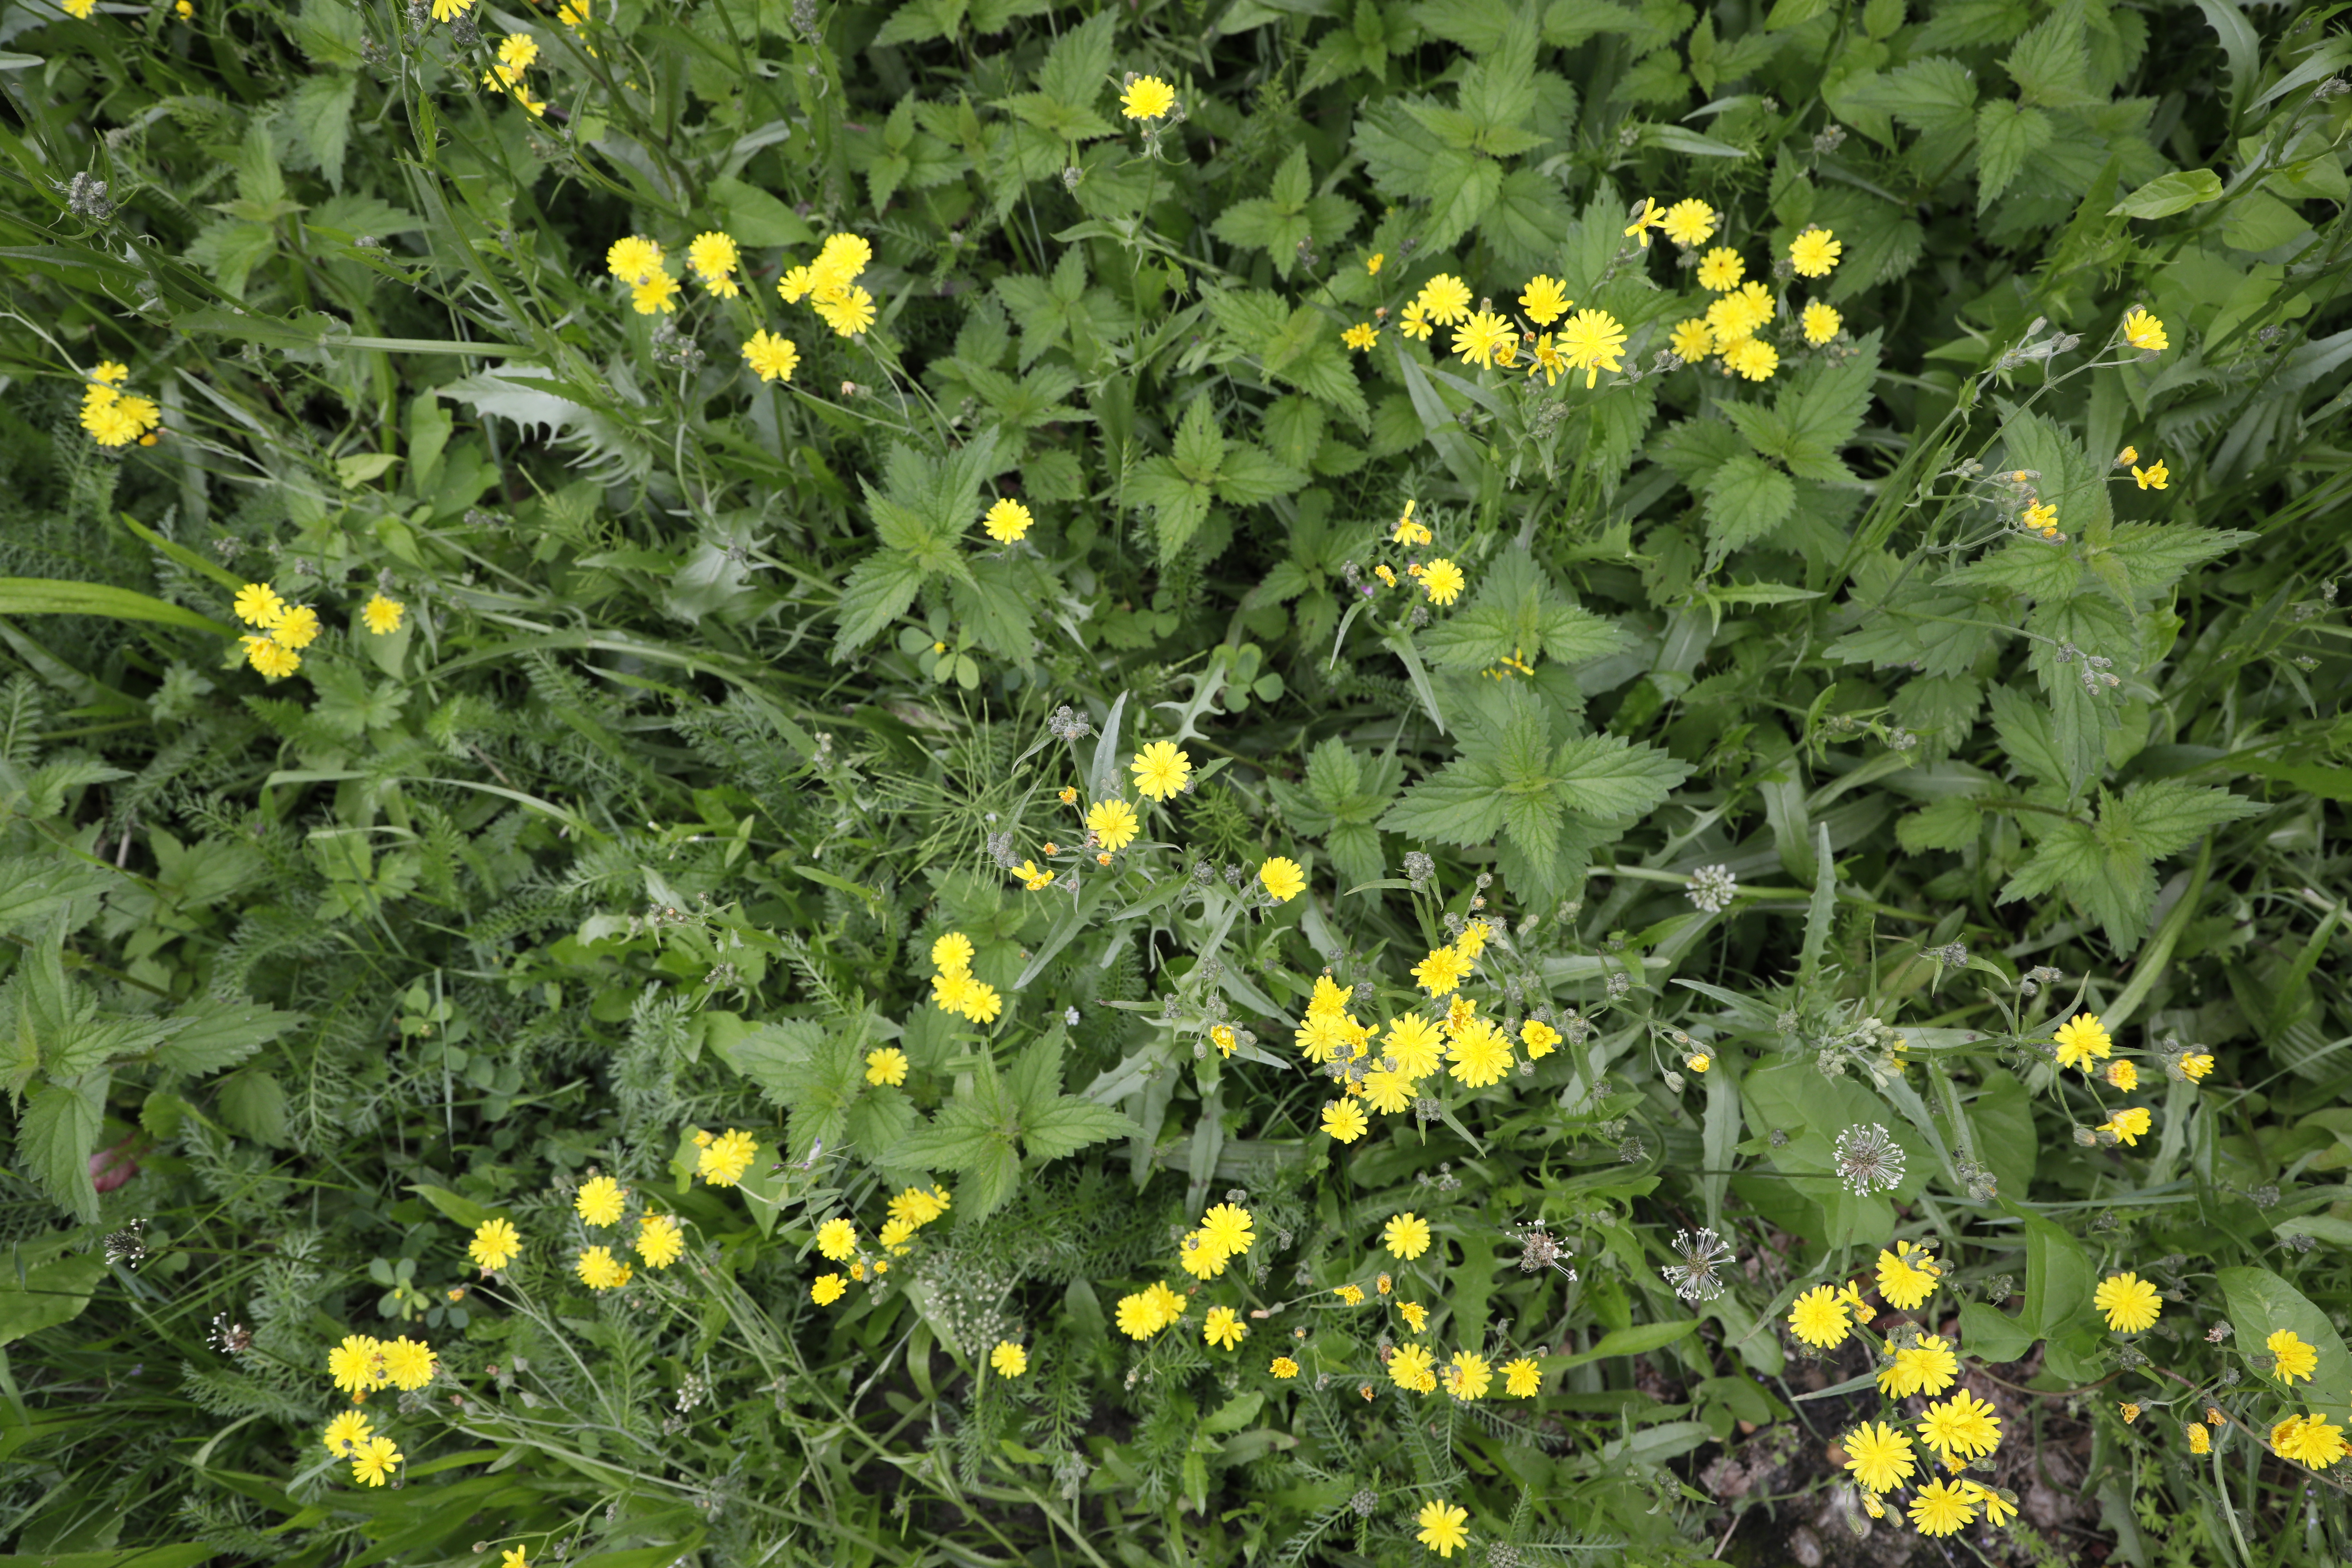
Plant species: Crepis capillaris, Plantago lanceolata